Tomás Canavery

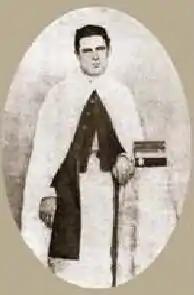
Tomás O. Canavery c.1860

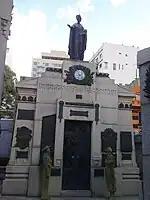
Pantheon of the warriors of Paraguay - La Recoleta Cemetery

Tomás Onésimo Canavery was baptized on September 2, 1839, in the parish of San Miguel Arcángel, son of Tomás José Canaverys and Macedonia Castillo, a Creole woman related to Juan Bautista Rondeau. His father Tomás, was baptized with that name for being born on December 29 (St Thomas's Day). He was a direct descendant of Juan Canaverys (1748-1822), an employee of the Court of Auditors of Buenos Aires during the Viceroyalty of the Río de la Plata, and one of the neighbors that attended the open cabildo of 22 of May 1810.